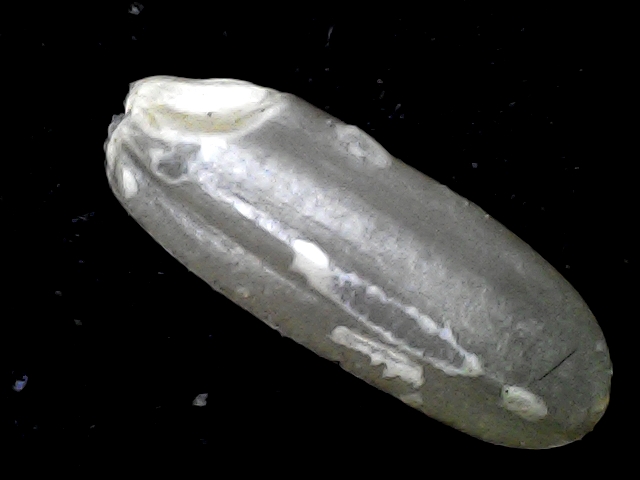
Rice variety: BD72